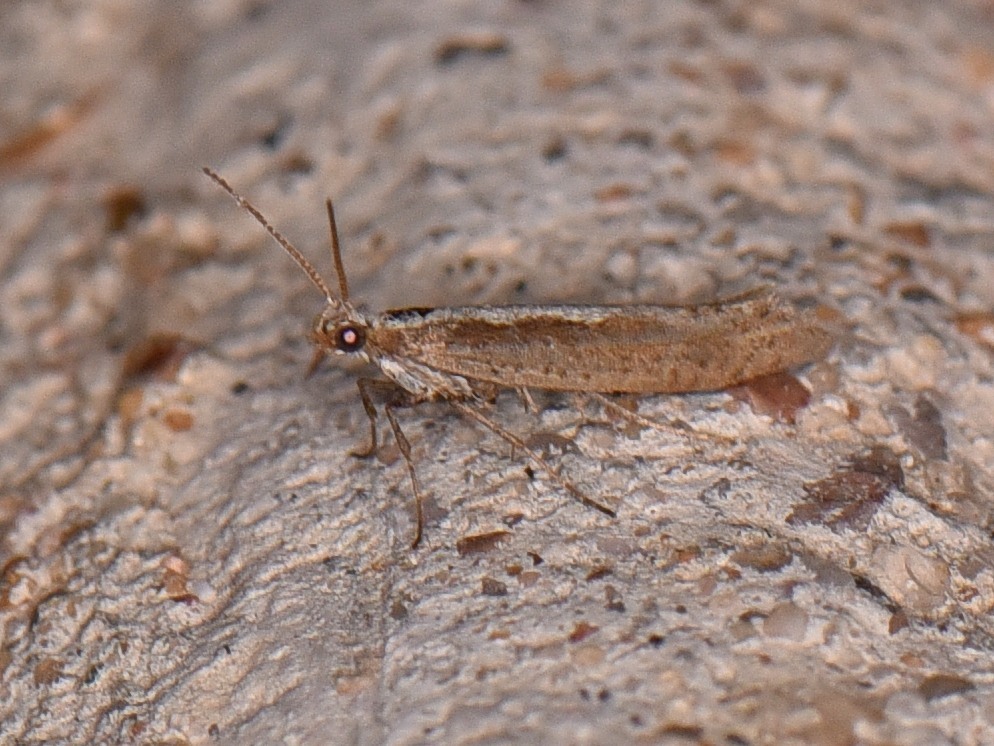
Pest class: diamondback_moth